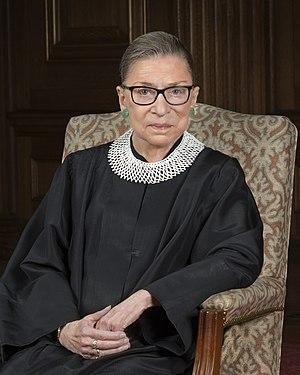
Une femme d'exception est un drame biographique basé sur la vie de la juge à la Cour suprême américaine Ruth Bader Ginsburg. Il est réalisé par Mimi Leder et écrit par Daniel Stiepleman. Les rôles principaux sont attribués à Felicity Jones, Armie Hammer, Justin Theroux, Jack Reynor, Cailee Spaeny, Sam Waterston, et Kathy Bates.
RBG est un documentaire américain réalisé et produit par Betsy West et Julie Cohen, qui retrace la vie et la carrière de Ruth Bader Ginsburg, juge assesseure à la Cour Suprême des États-Unis. Après avoir présenté le film en avant-première au Festival du Film de Sundance en 2018, le film est sorti aux États-Unis le 4 mai 2018.